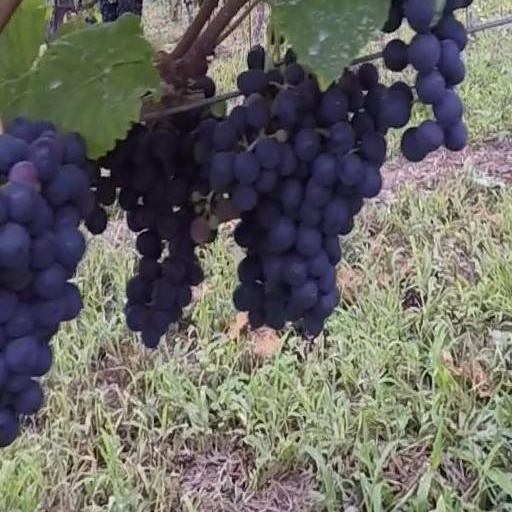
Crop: grape